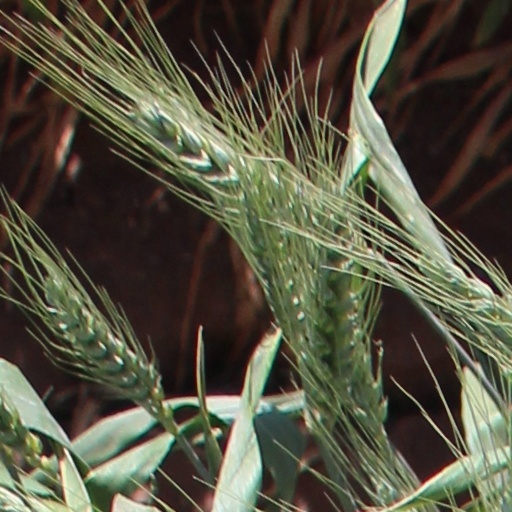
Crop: wheat